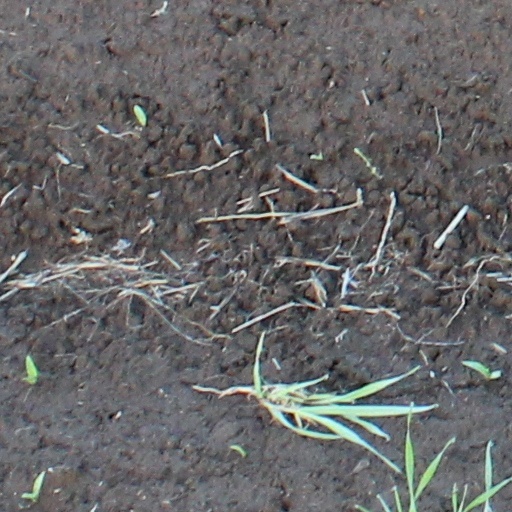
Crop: wheat